Knabb Turpentine

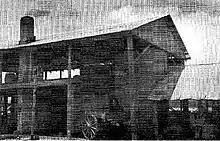
Knabb Fire Still

Knabb Turpentine was the name used for the pine resin harvesting and turpentine distilling businesses operated in northeast Florida by the Knabb brothers: Thomas Jefferson, William, and Earl, of Macclenny. Turpentine production boomed in North Florida between the late 1800s and 1920s; in the early 1900s, the Knabb family began to build one of the largest turpentine operations in the United States, and by the mid-20th century owned over 200,000 acres of pine forest in Baker County, over half its area. The eldest brother, T.J. Knabb (1880–1937), was the founder and president of the original Knabb Turpentine company. He made a fortune with the forced labor of jail inmates he leased from Baker, Alachua and Bradford counties, holding the convicts in peonage. Knabb was elected to the Florida Legislature in 1921 and served as a state senator of District 29 during the 1921, 1923, 1929 and 1931 legislative sessions. He was a co-founder of the Citizen's Bank of Macclenny and its vice-president until his death.